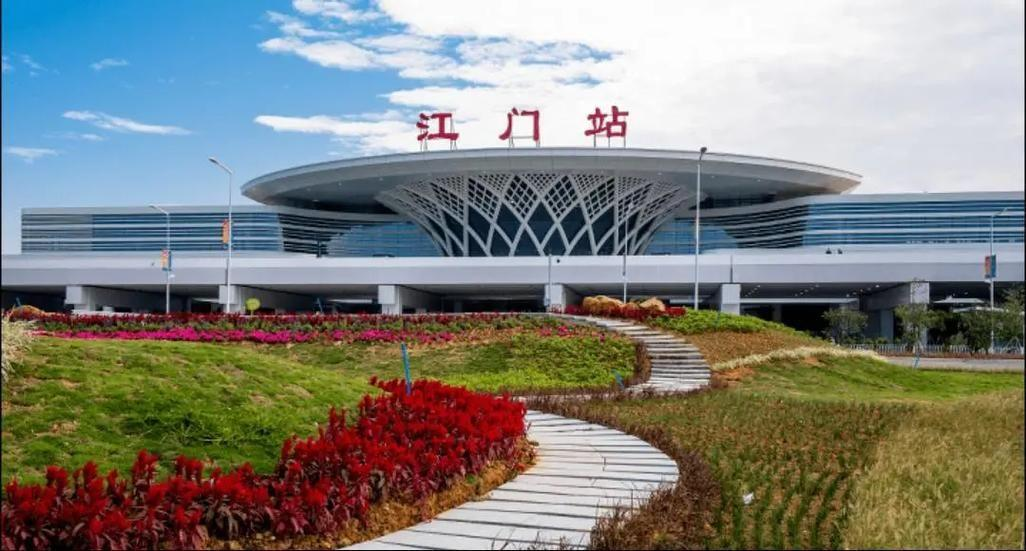
地标名称：江门站
所在城市：江门市·新会区